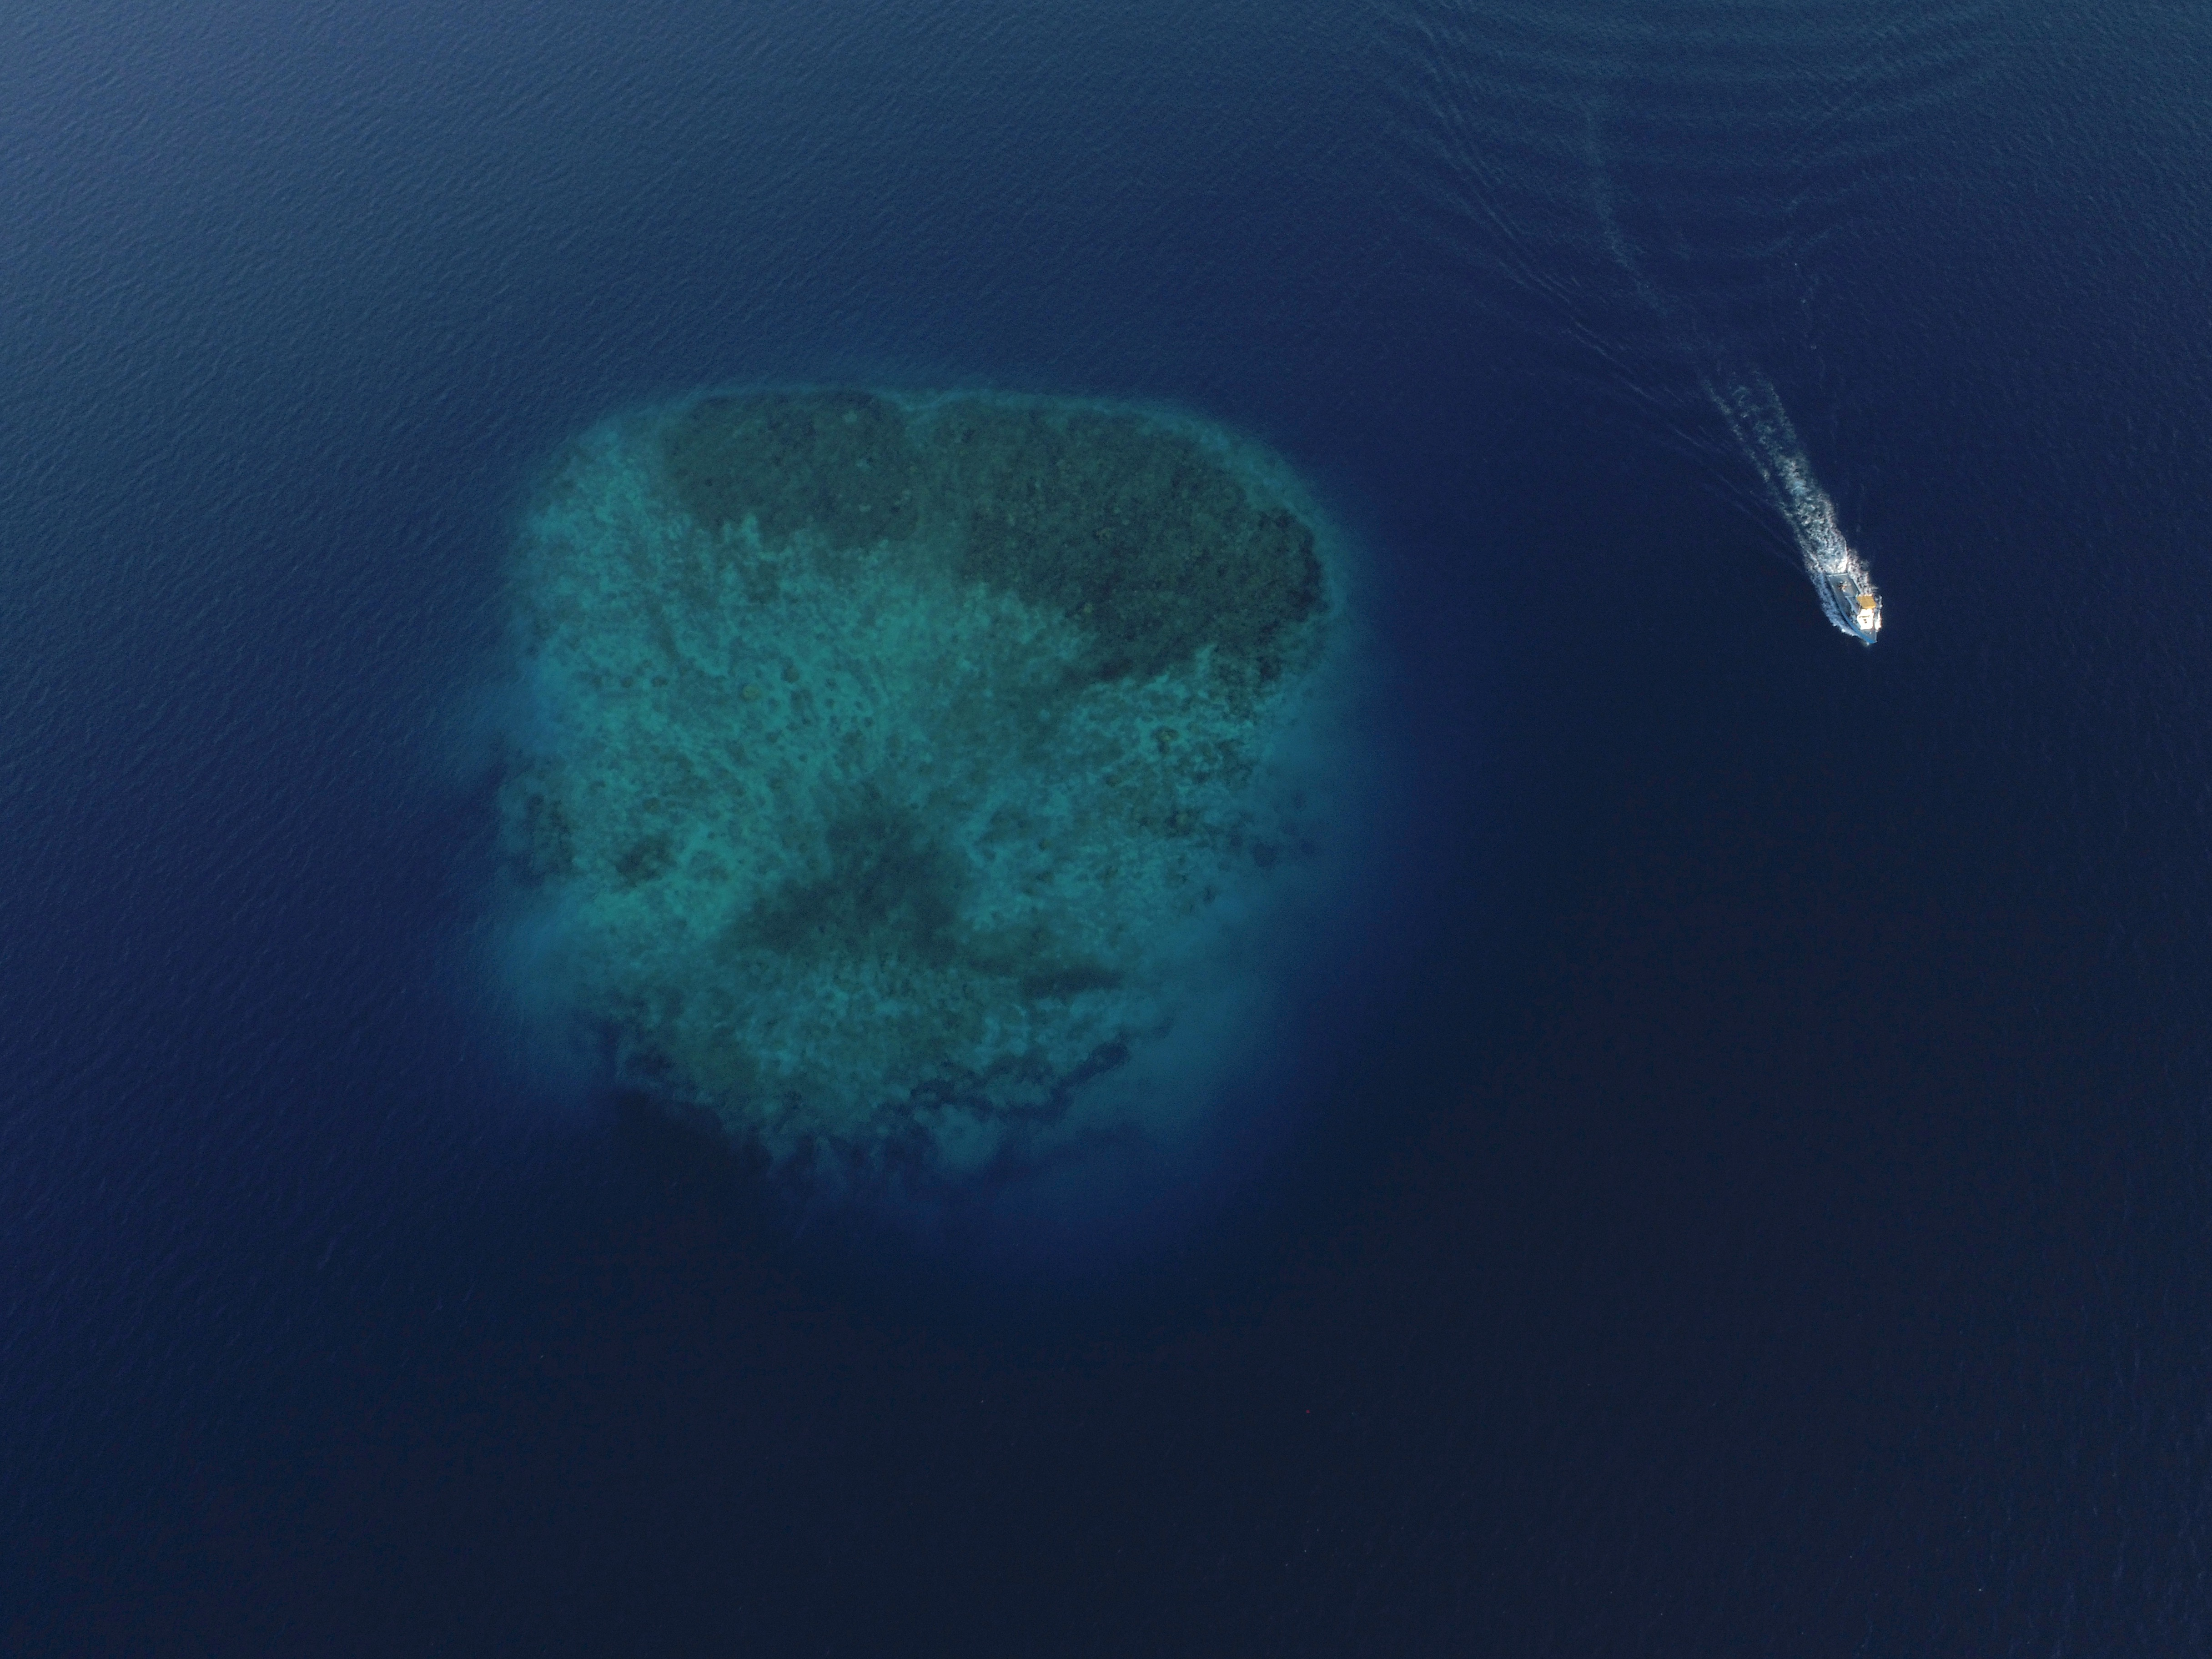
sea, ocean, underwater, biology, reef, marine biology